William Ridley (bishop)

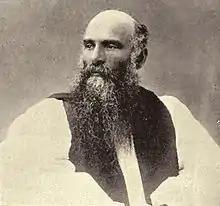

William Ridley (22 July 1836 – 25 May 1911) was an English missionary for the Church of England in Canada and served as Bishop of Caledonia.